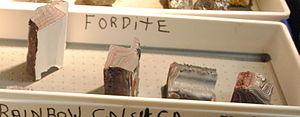
Une fordite, aussi appelée agate de Détroit, est un résidu de peinture automobile qui a séchée afin qu'il soit découpé et poli. Une fordite est formée de couches de peinture. Elle est désormais surtout utilisée pour de la décoration ou de la joaillerie.